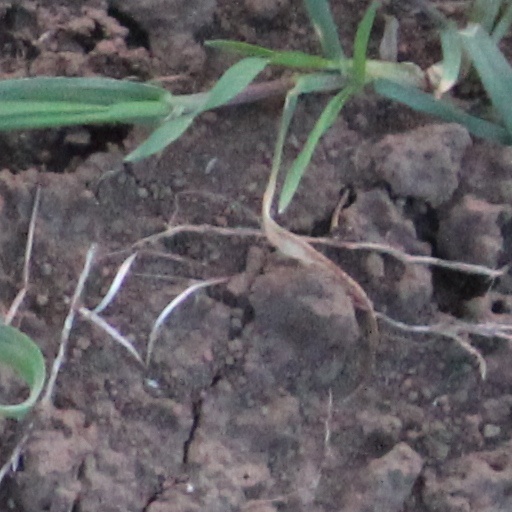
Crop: wheat